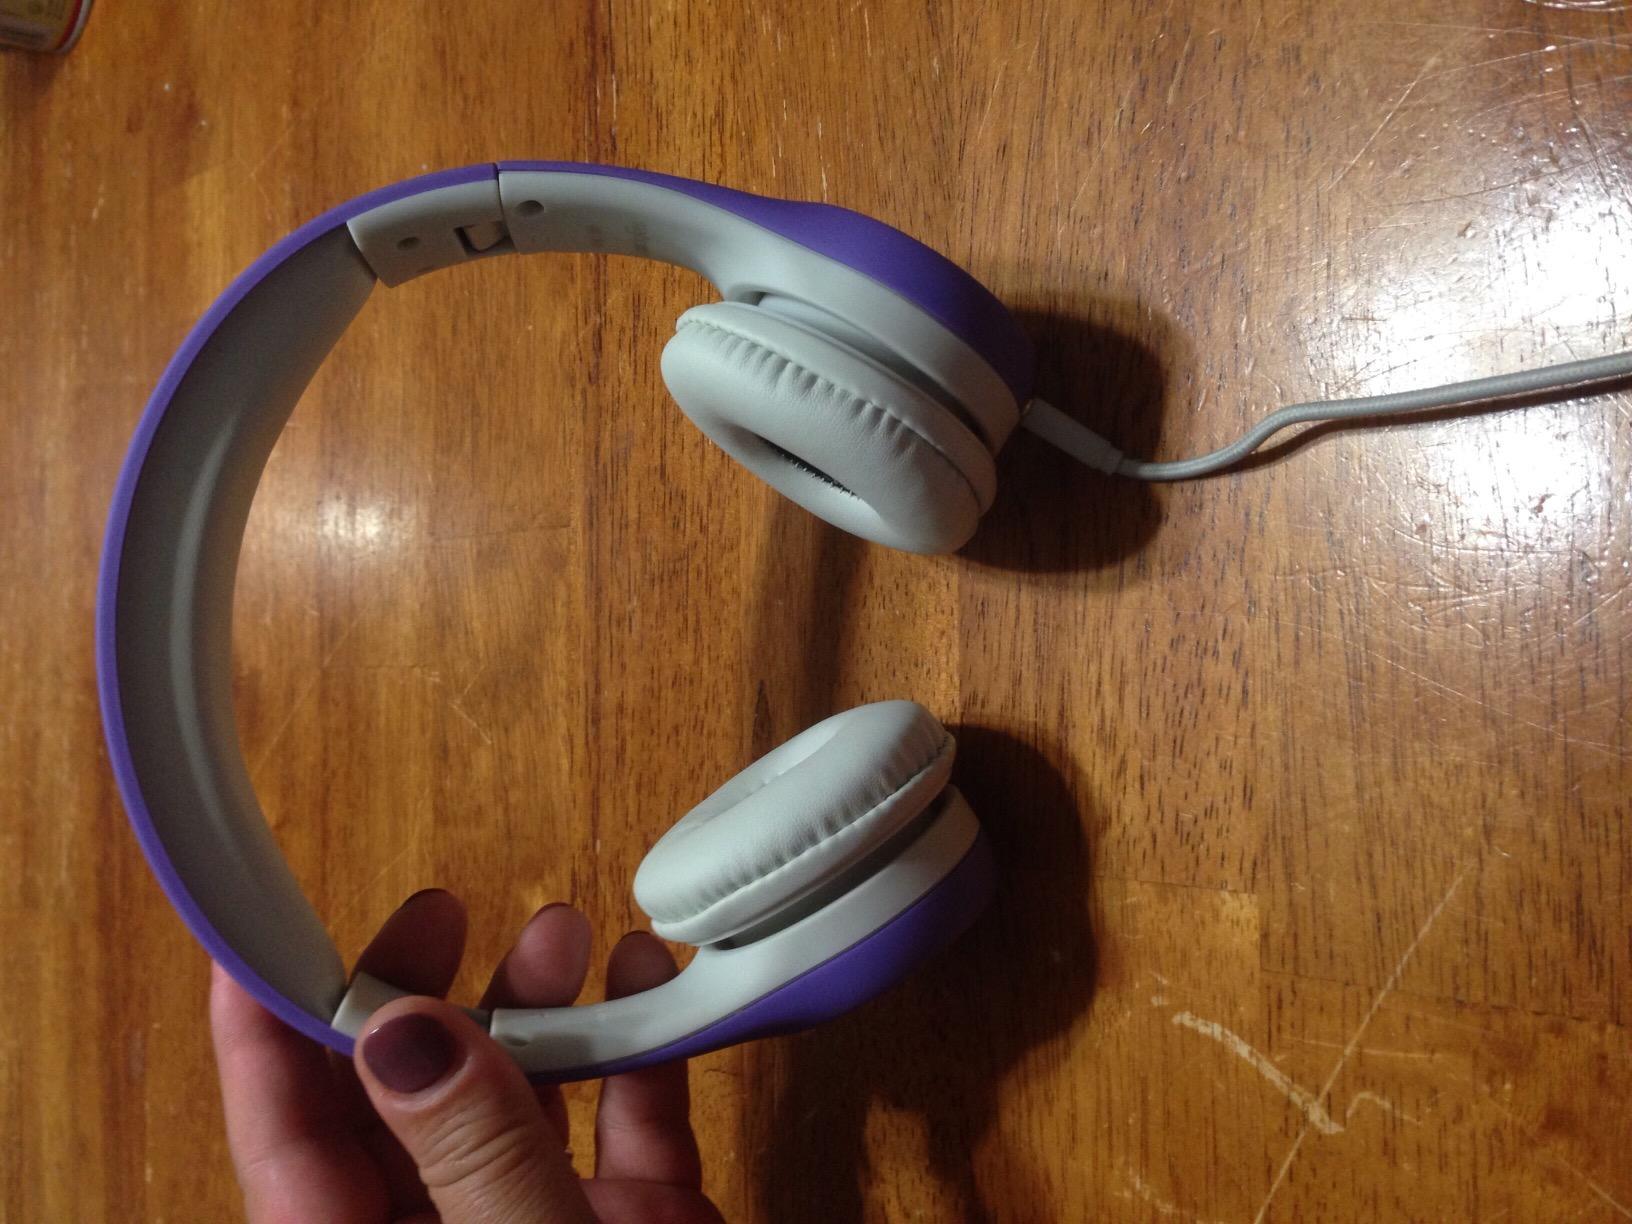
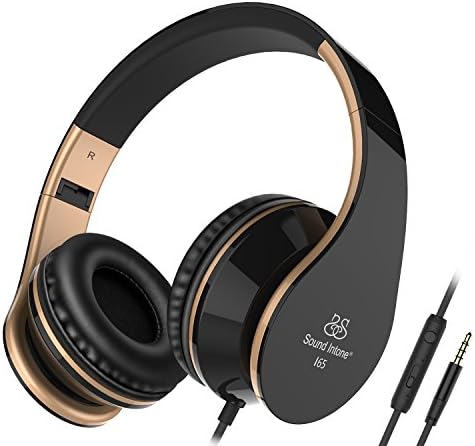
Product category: headphones
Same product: no